HMS Vanoc

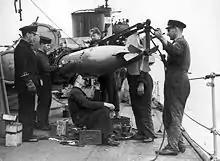
Torpedo loading aboard HMS "Vanoc", 1941.

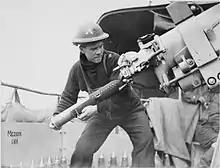
Able Seaman W. Connor loading a 12-pounder AA gun, 1941.

"Vanoc" was commanded by Lieutenant Commander James Godfrey Wood Deneys from 9 February 1939 to 15 December 1941. At the outbreak of the war, the ship was assigned to the 11th Destroyer Flotilla, based out of Plymouth, and in the early stages of hostilities undertook patrols in the English Channel and South Western Approaches areas. In February 1940, "Vanoc" accompanied escorting a Gibraltar bound convoy, before escorting two Liverpool bound convoys in March. In mid April, she accompanied "Chrobry" into Namsos in Norway. On 29 April 1940, she deployed with the destroyers , , and to evacuate troops from Mo and Bodø to Harstad. Later, in June 1940, "Vanoc" took part in Operation Aerial, the evacuation of British and Allied troops from ports in western France, escorting a convoy of 10 ships from St Nazaire on 18June.